Carlos Merancio

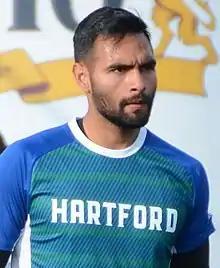
Merancio with Hartford Athletic in 2021

Carlos Uriel Merancio Valdez (born 14 September 1998) is a Mexican professional footballer who plays as a goalkeeper for Spokane Velocity in USL League One.